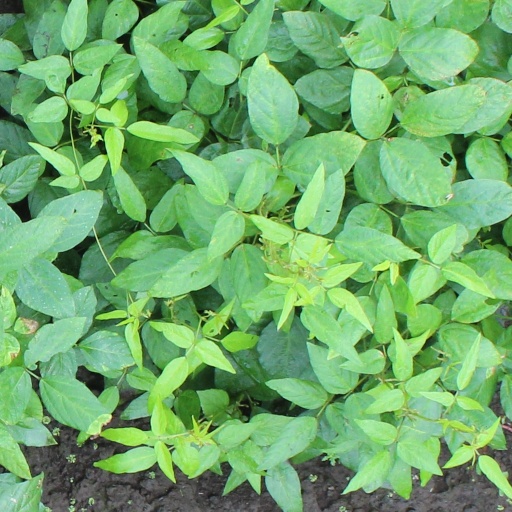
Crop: soybean